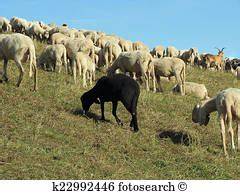
Label: sheep